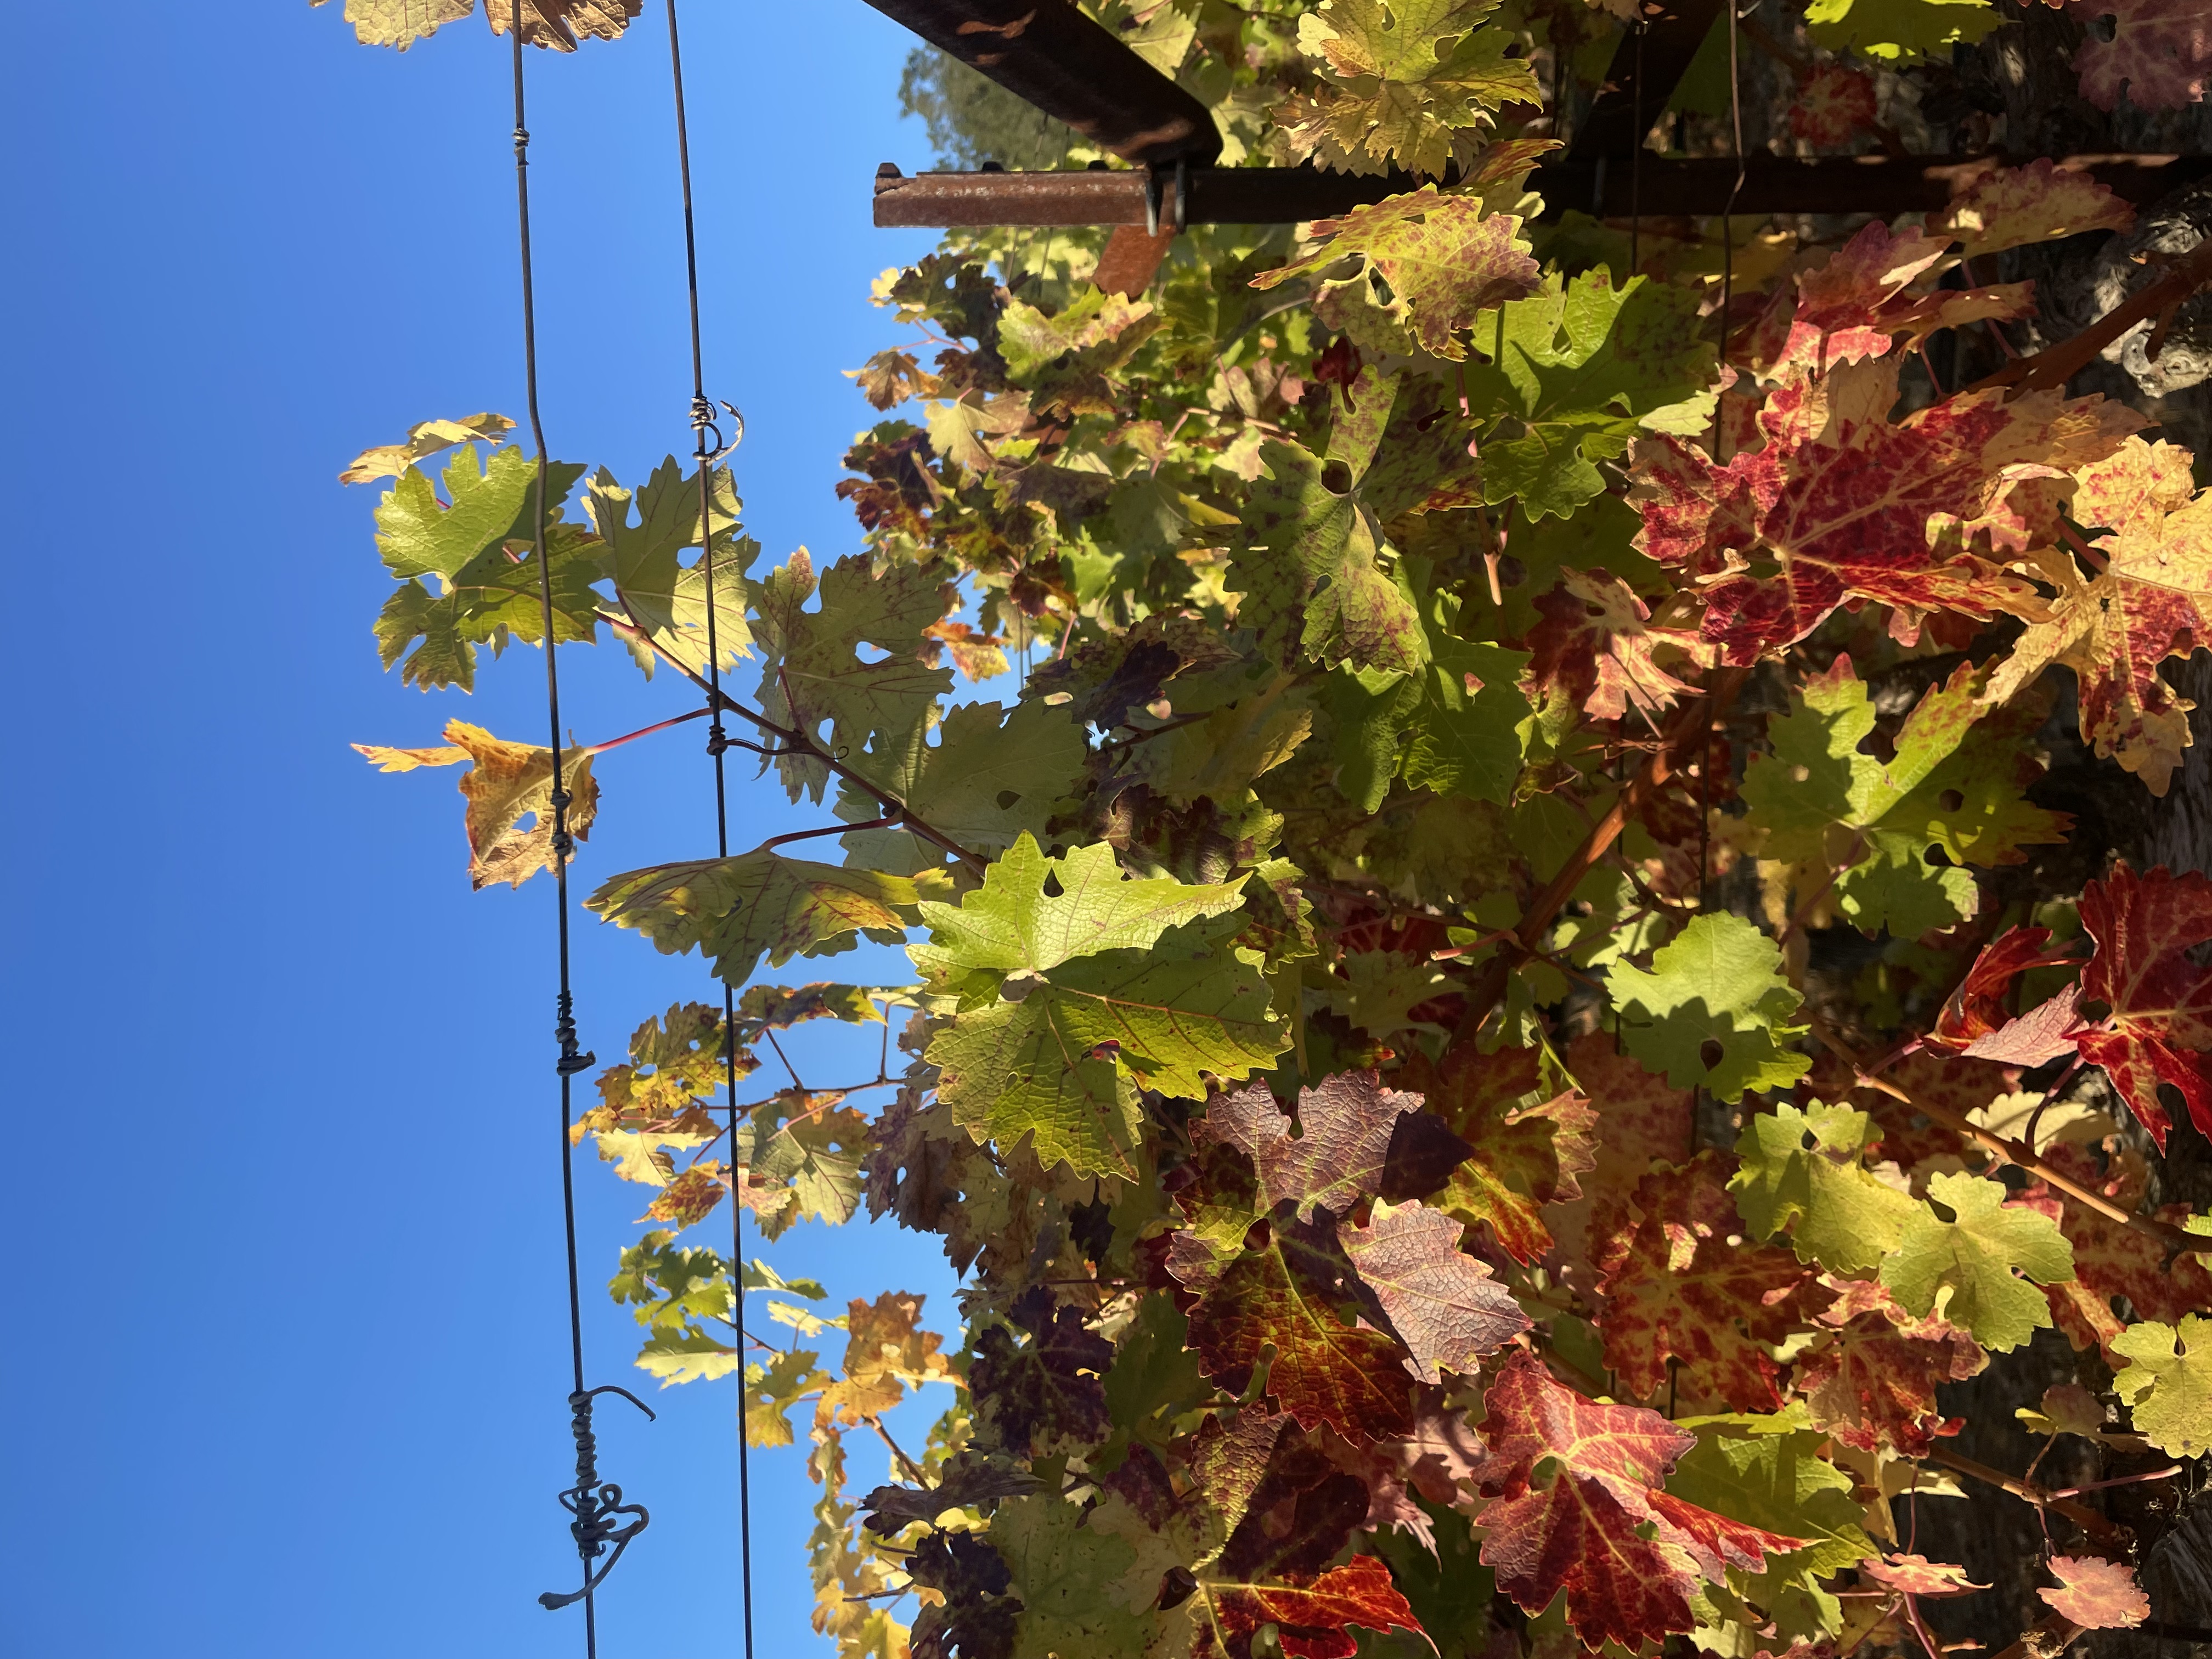
Label: Leafroll 3